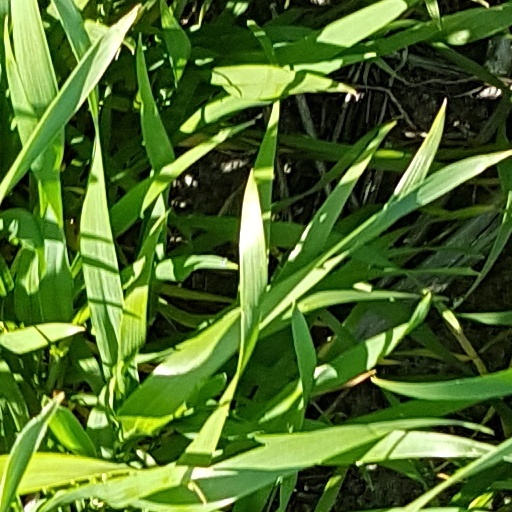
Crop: wheat